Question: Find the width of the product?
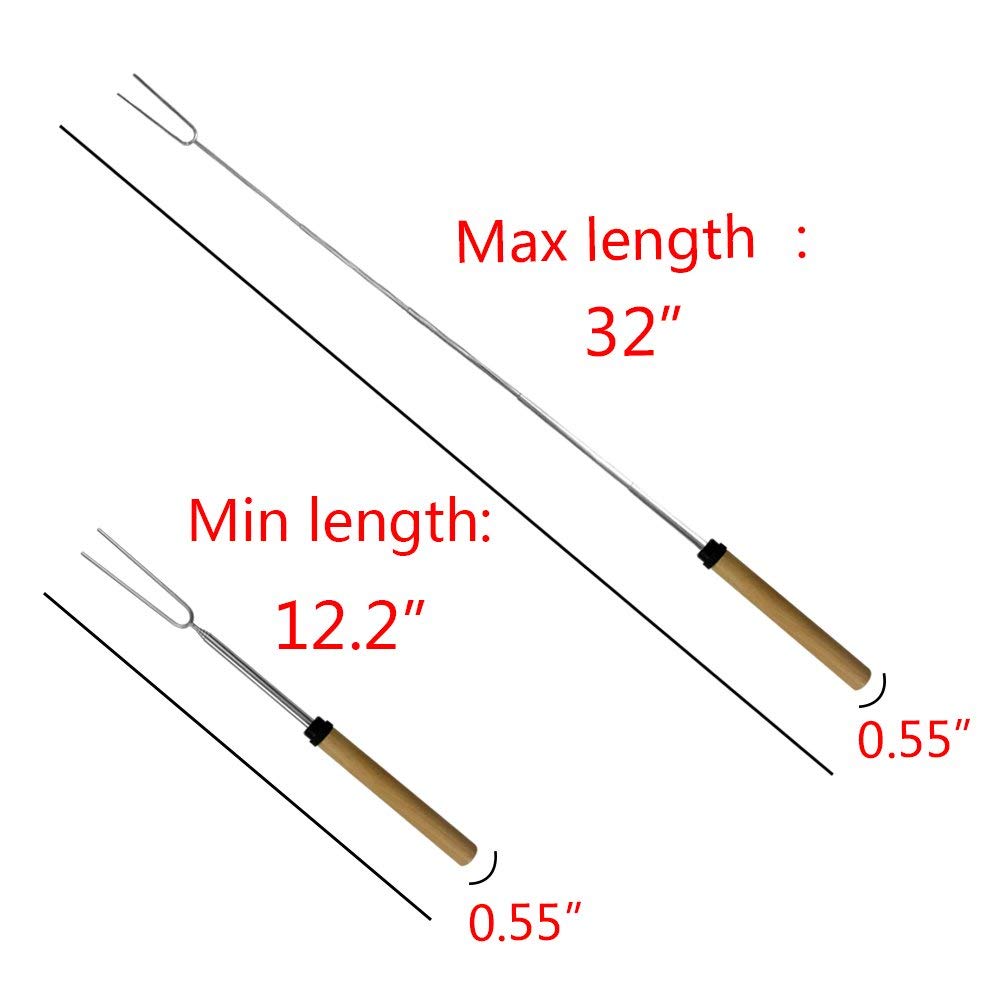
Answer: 0.55 inch